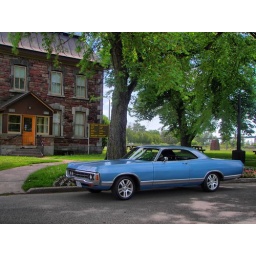
HDR of my car in front of another building built from limestone dug up from the canal's construction.